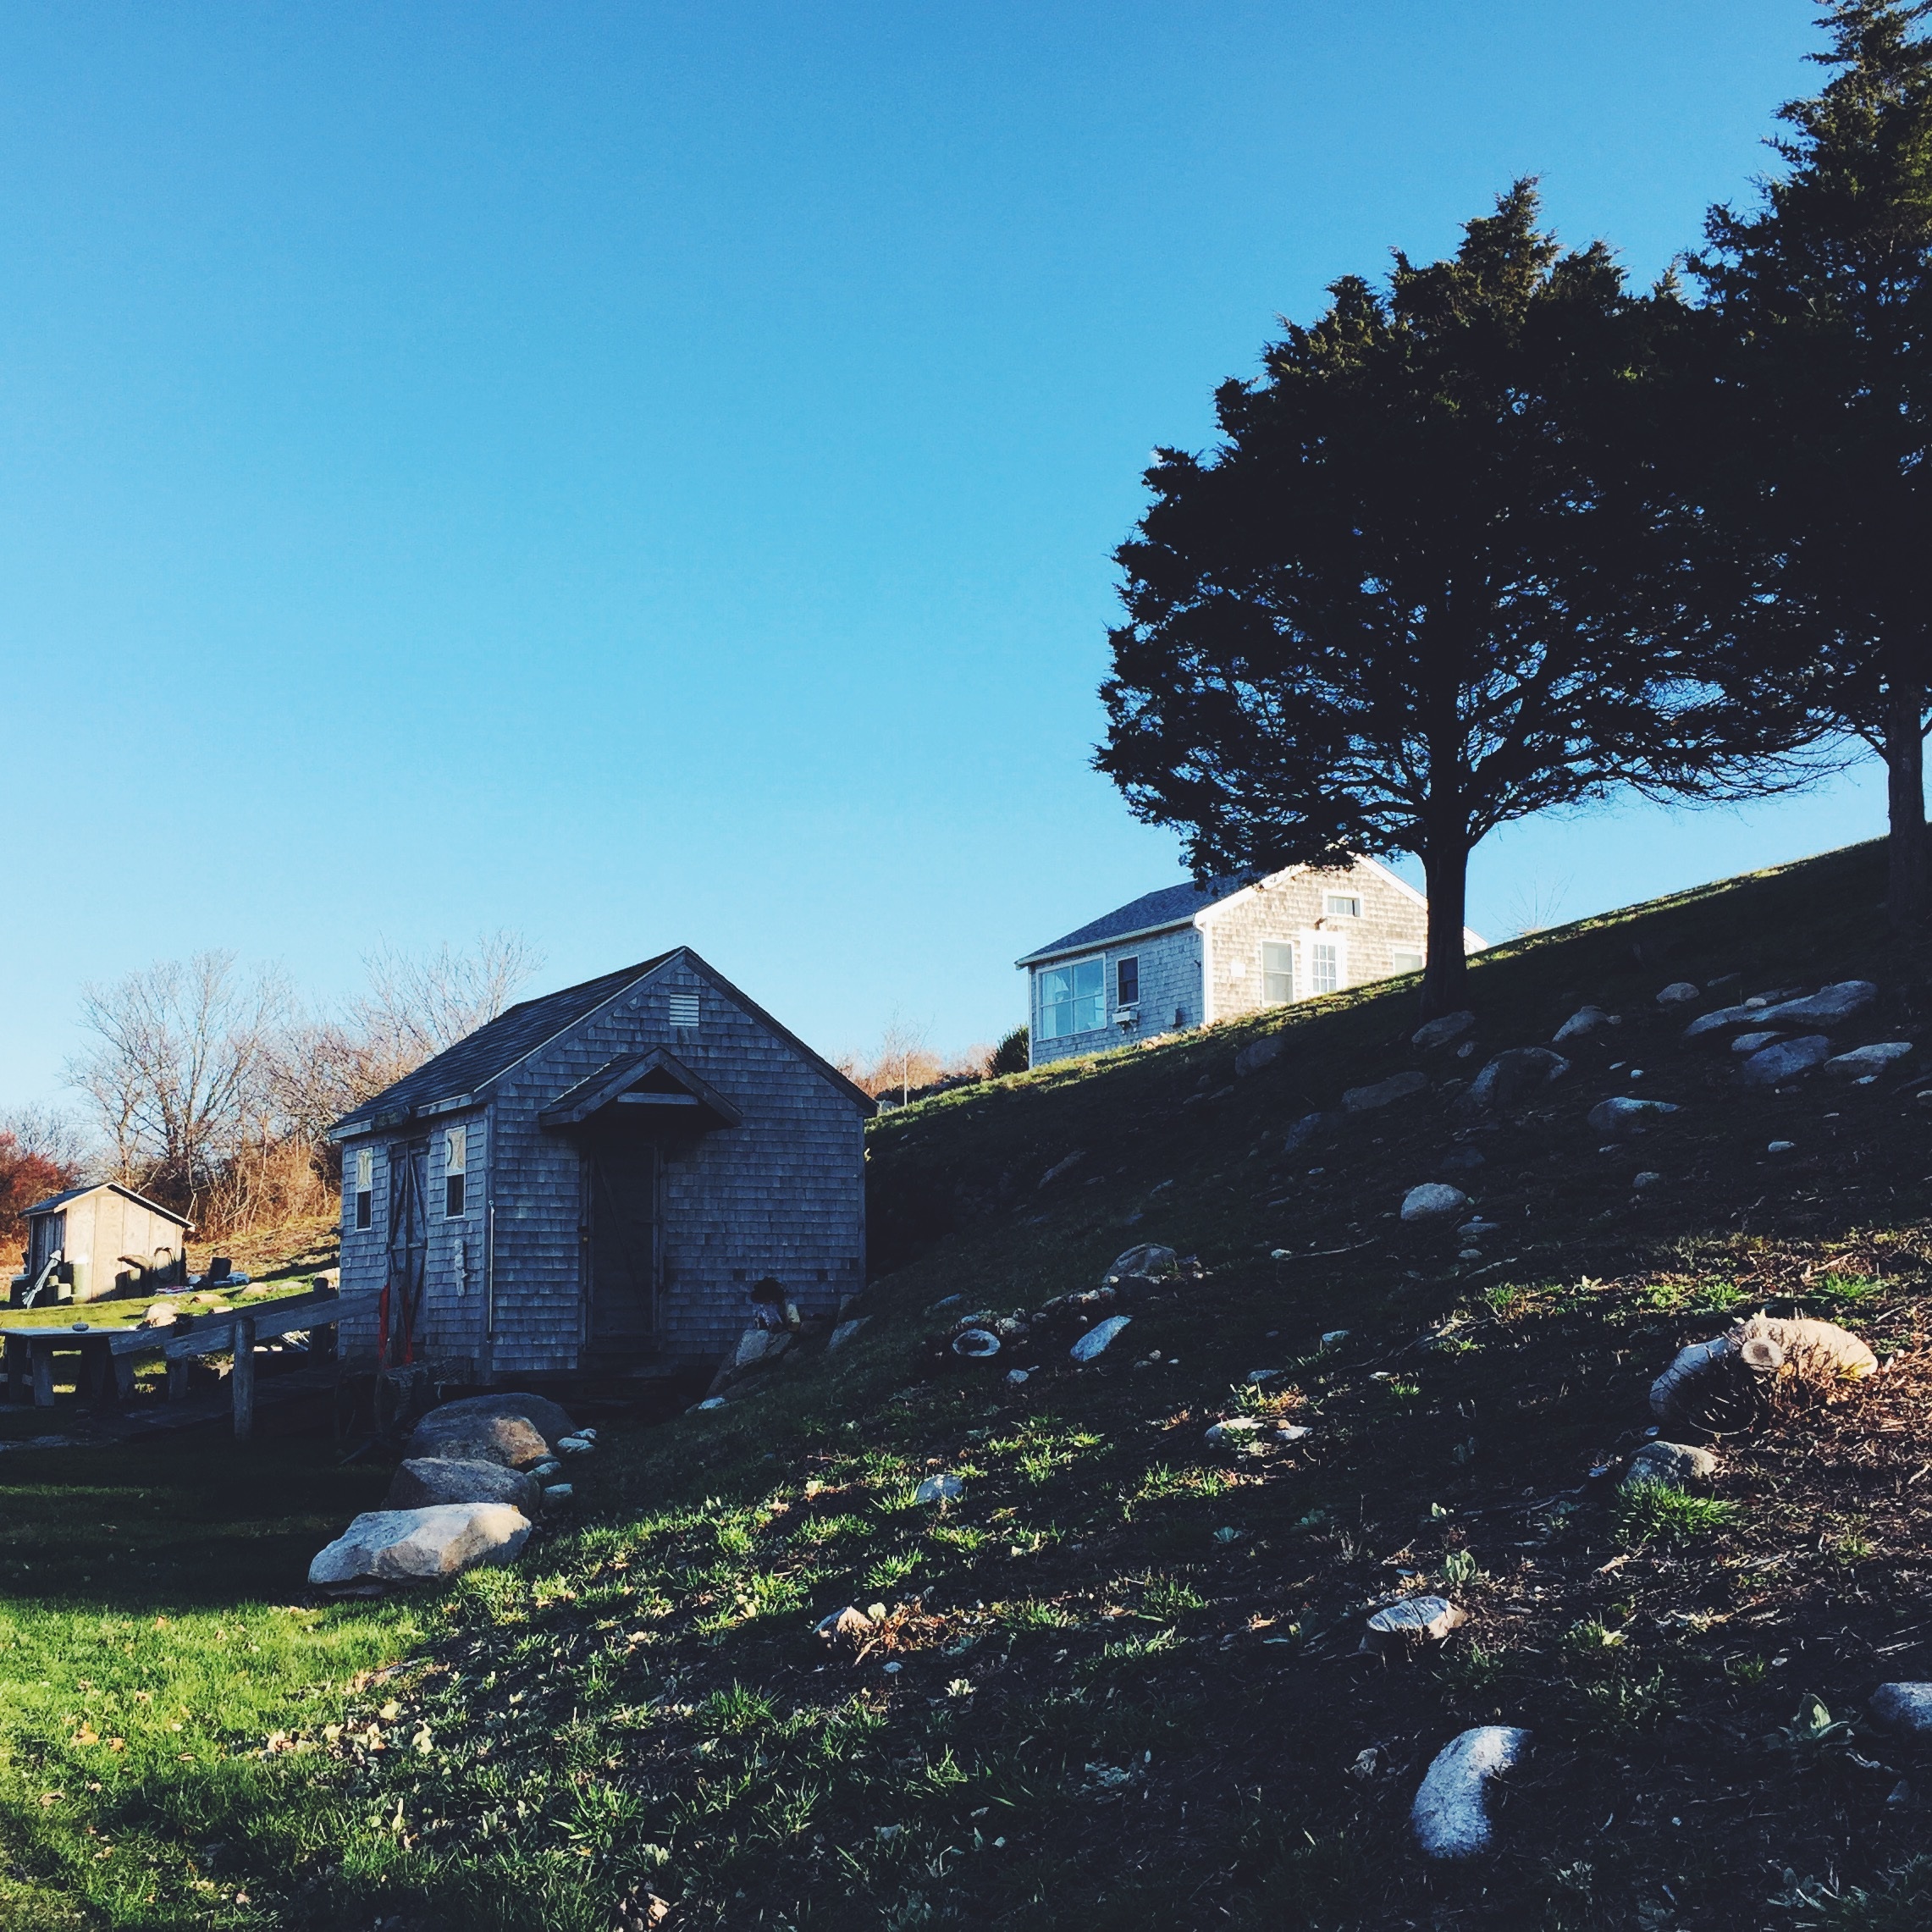
landscape, tree, grass, rock, sky, house, sunlight, building, home, cottage, estate, rural area